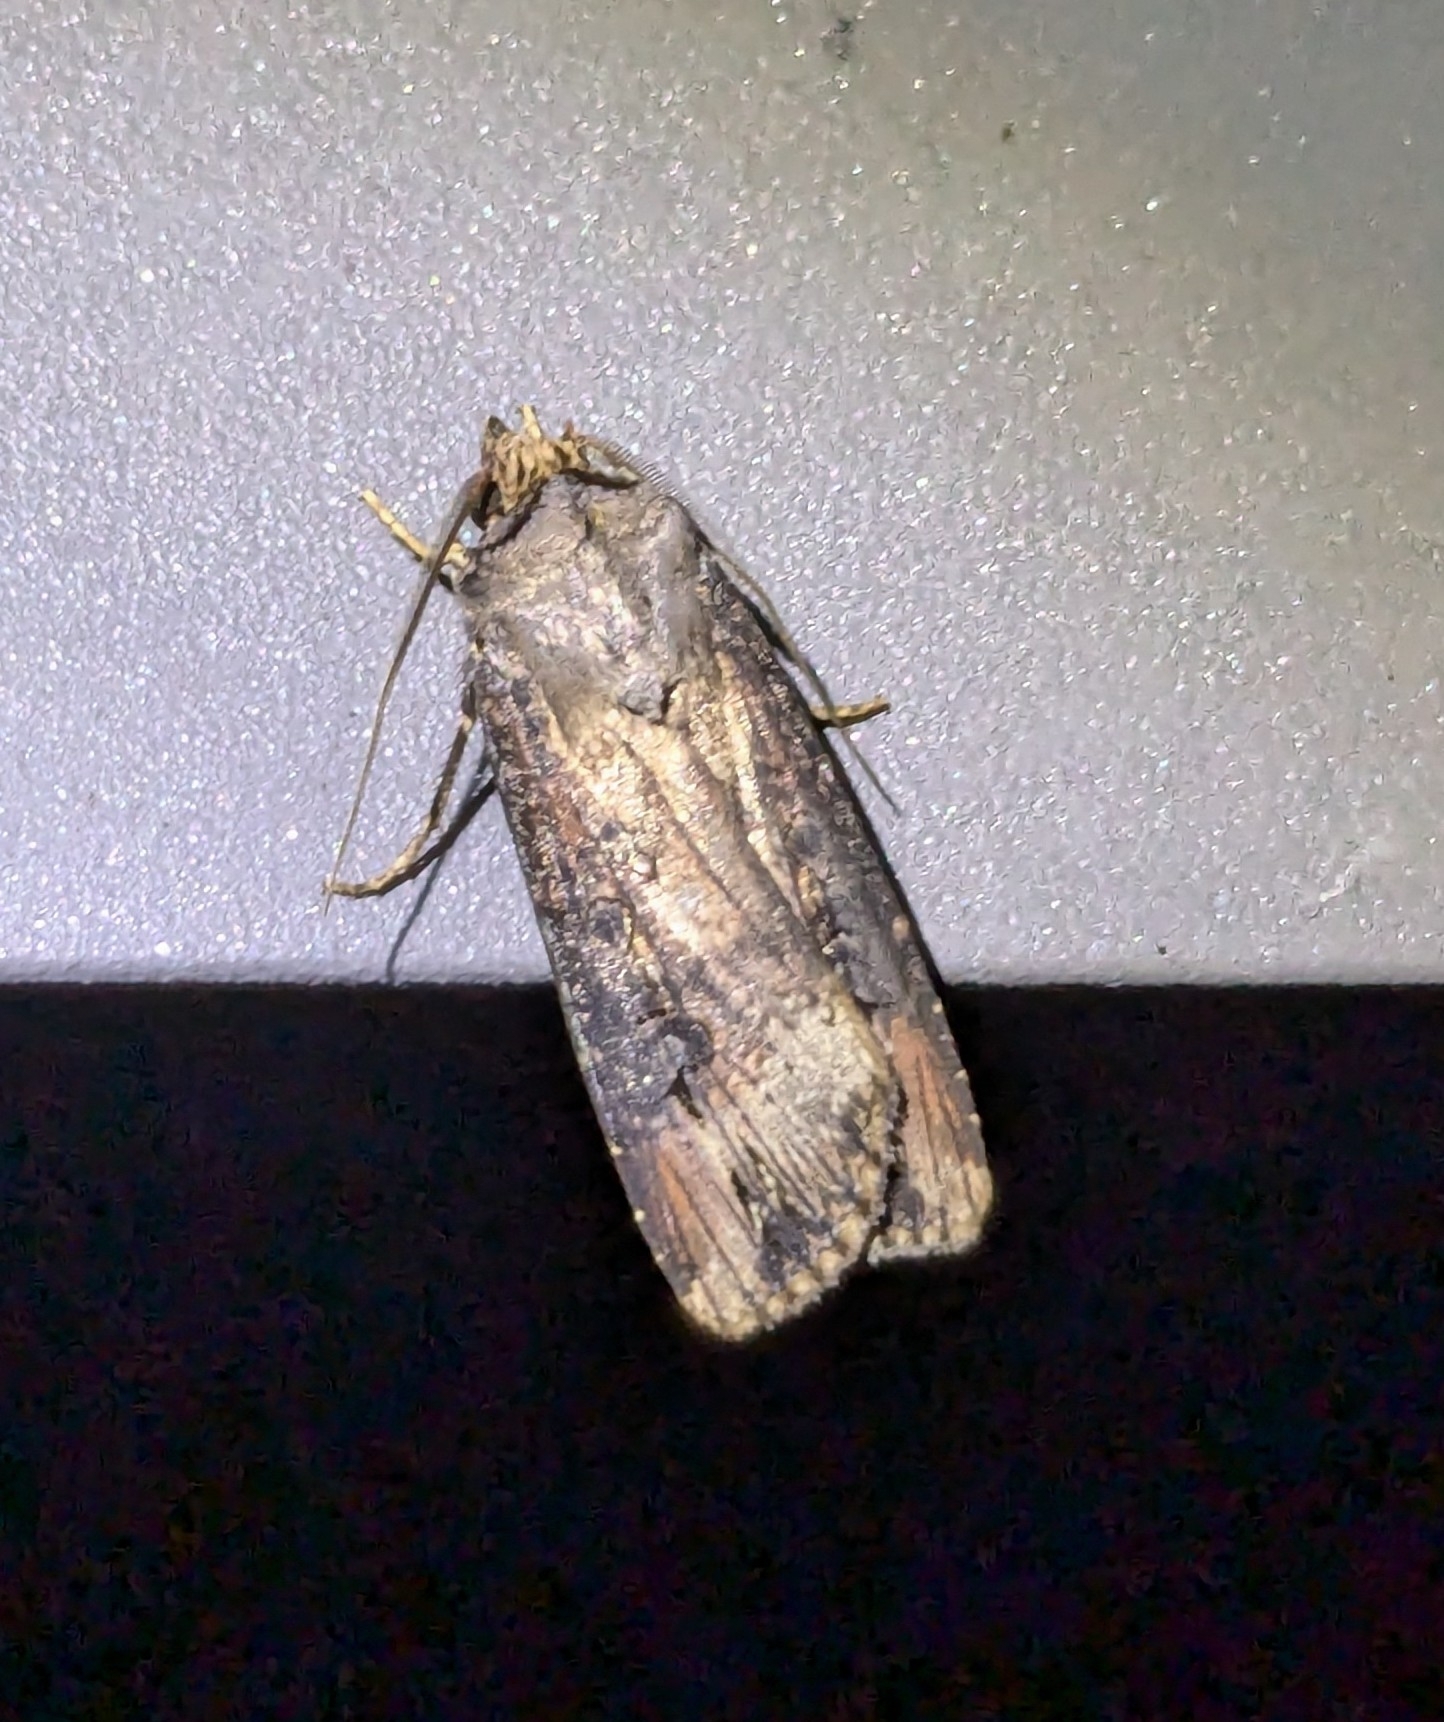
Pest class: cutworms